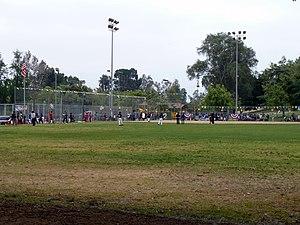
Le Hazard Park est un parc public de la ville de Los Angeles.